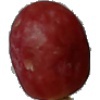
Label: Grape Pink 1